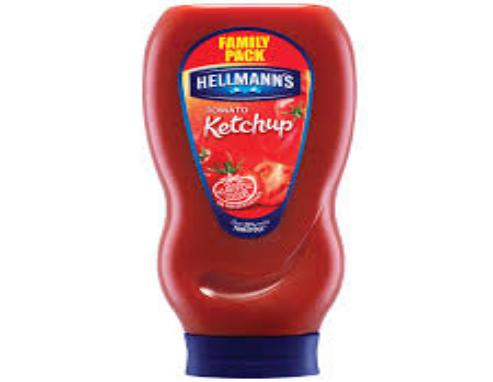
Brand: Hellmann's
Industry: Food